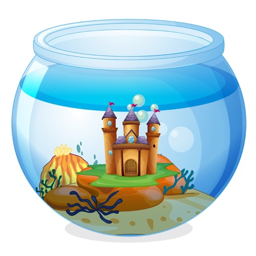
illustration of a castle inside the jar on a white background